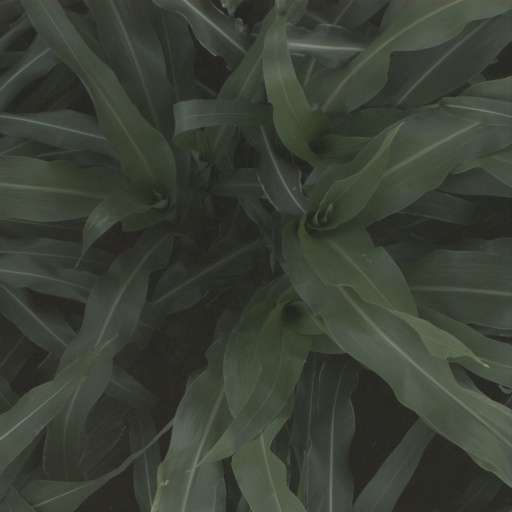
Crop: sorghum